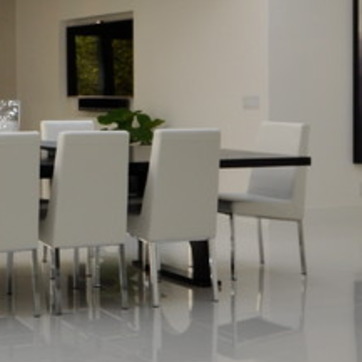
Material: leather